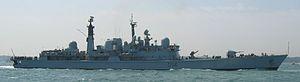
Cette liste répertorie les navires présents à la revue de la flotte internationale qui a eu lieu le 28 juin 2005 à l'occasion du 200ᵉ anniversaire de la bataille de Trafalgar.